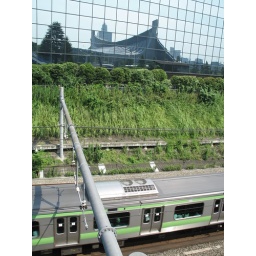
Yoyogi Sports building relected in office windows